Power Mac G4

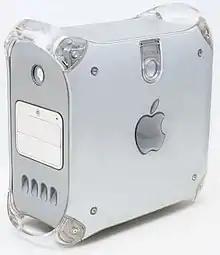
Power Mac G4 (Mirrored Drive Doors)

Another generation of Apple Power Mac G4s, officially named "Mirrored Drive Doors" (MDD), was introduced on August 13, 2002, featuring both a new Xserve-derived DDR motherboard architecture and a new case design. All models were available in dual processor configurations running at , or . As with the Xserves, the PowerPC 7455 CPU used does not have a DDR frontside bus, meaning the CPU of the 133 MHz frontside bus models could use at most only 50% of the new system's theoretical memory bandwidth, providing no improvement over previous models. The rest was available to the graphics card and I/O systems.